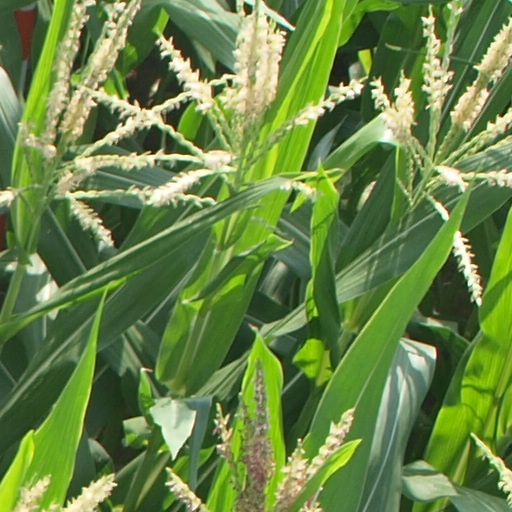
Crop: maize; corn